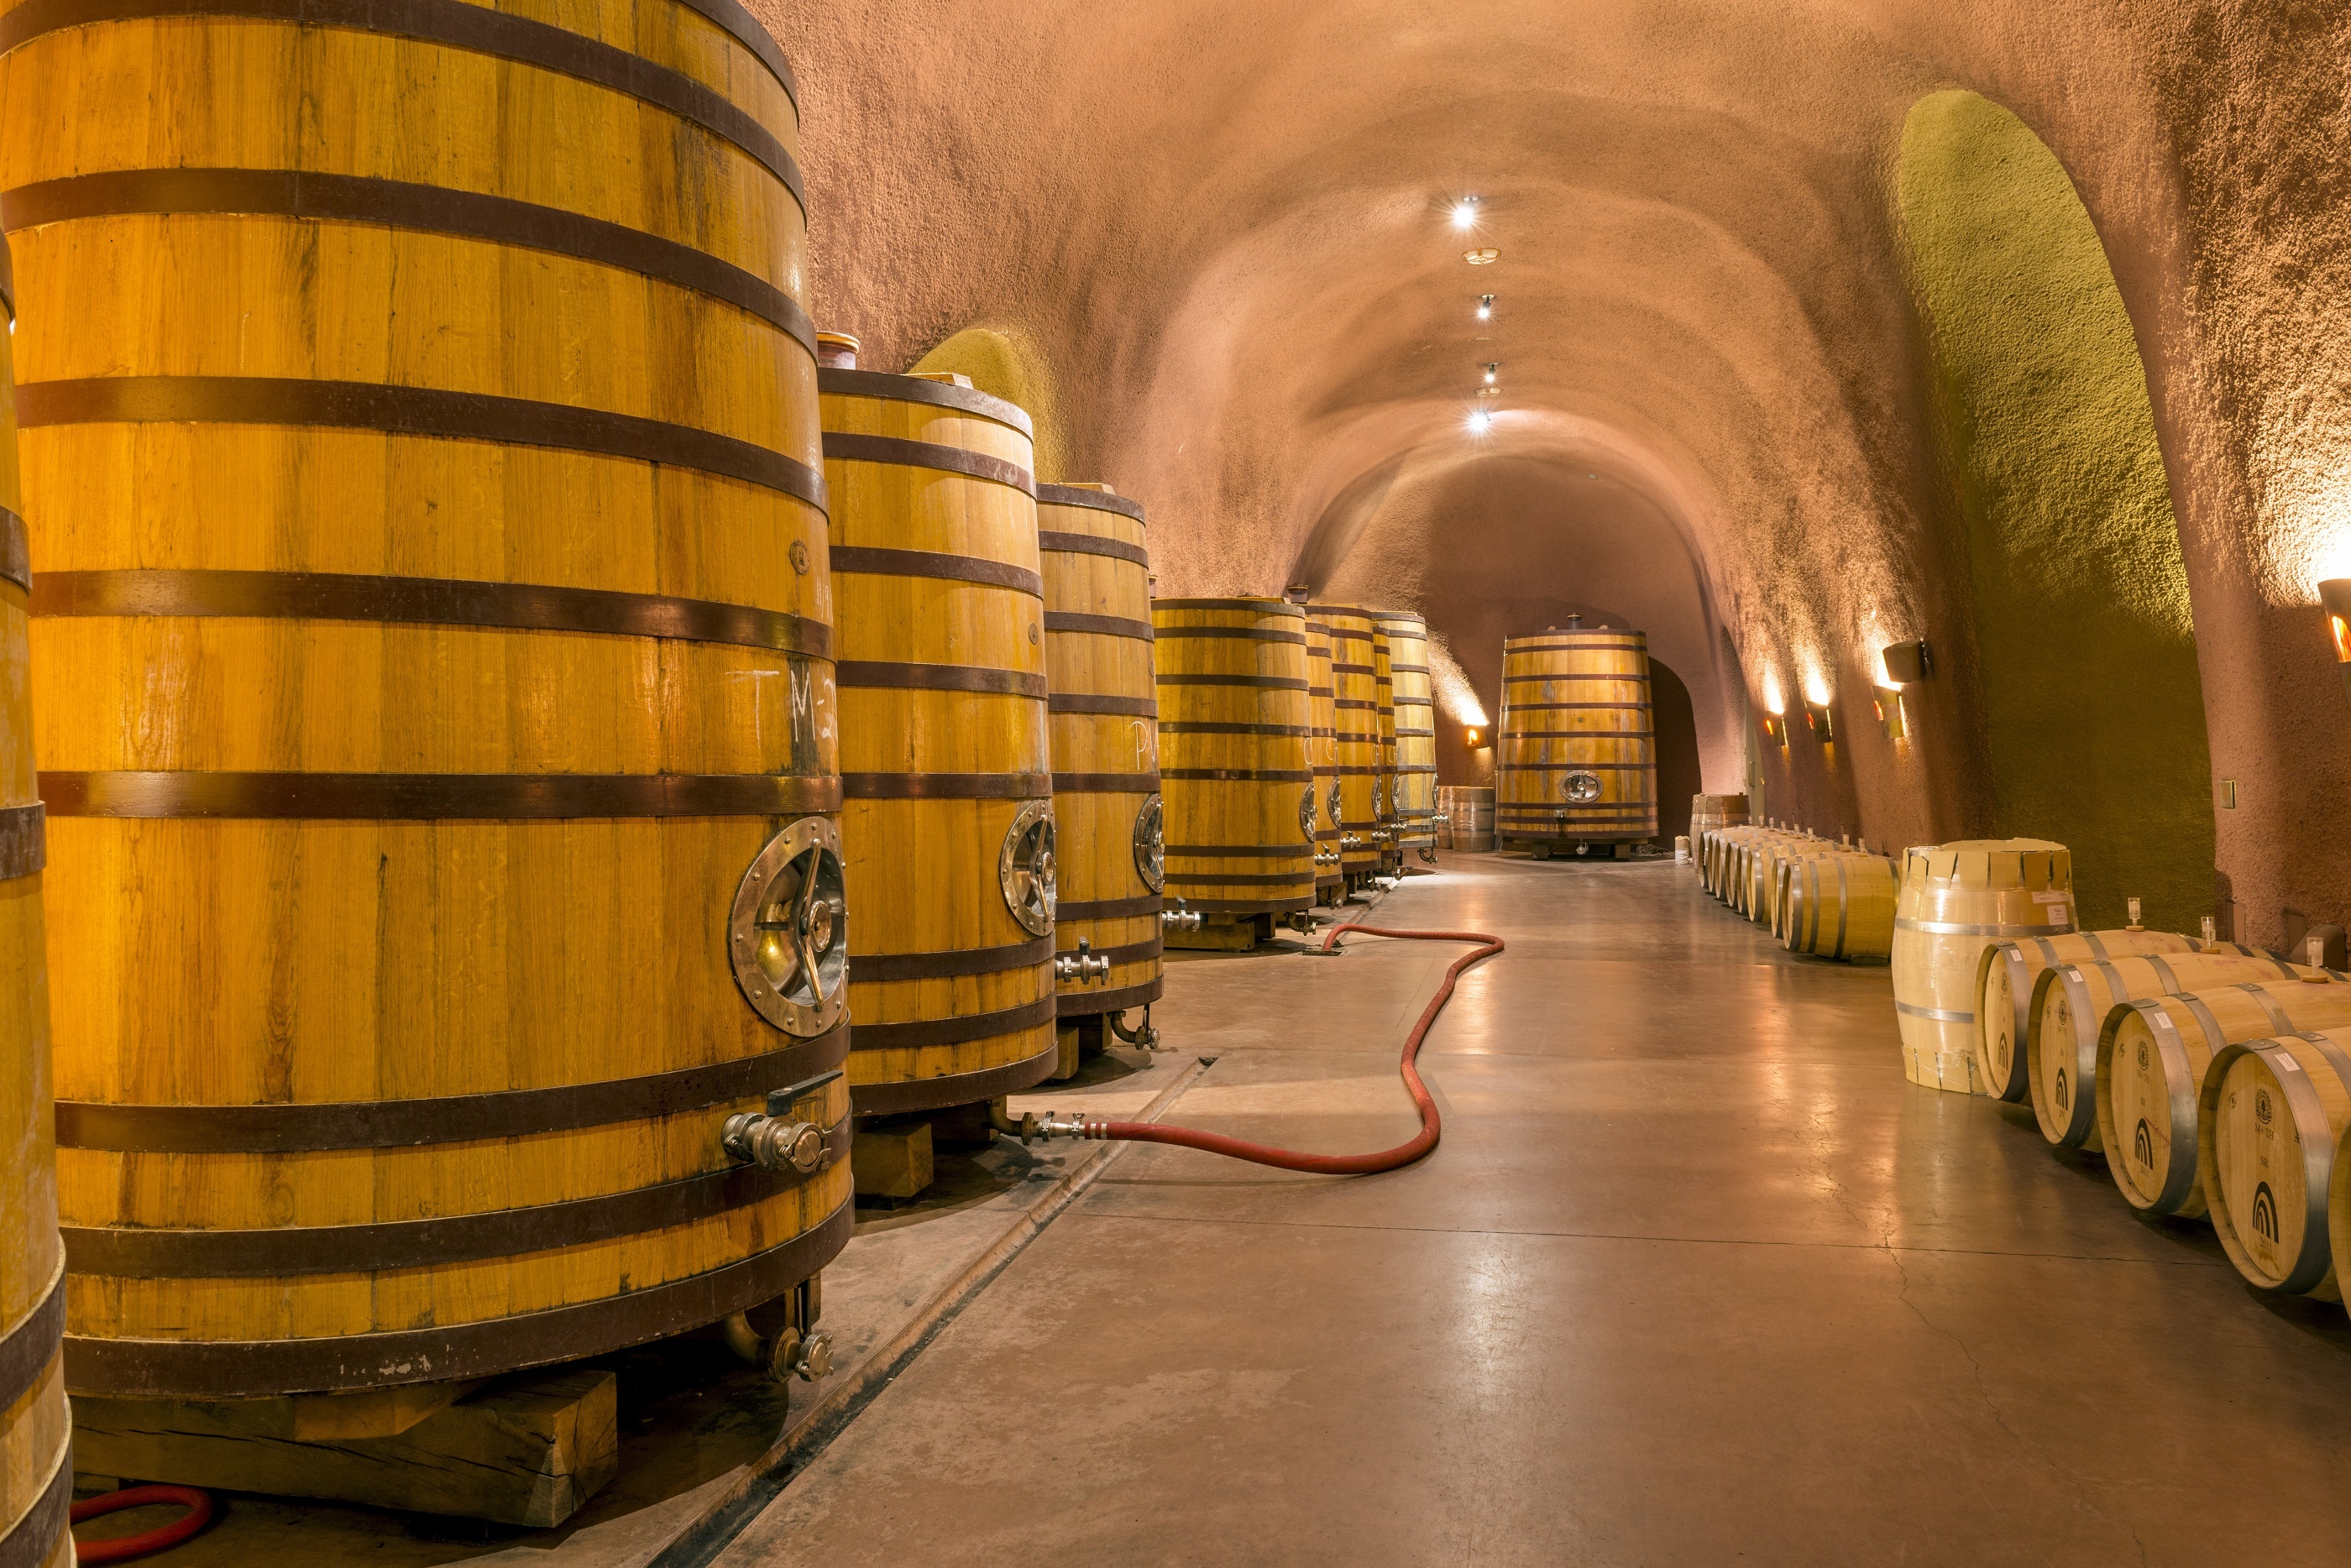
architecture, wood, building, tunnel, transport, usa, industry, california, infrastructure, caves, barrels, winery, casks, wine cellar, napa valley, man made object, arched alcoves, vaca mountains, jarvis winery